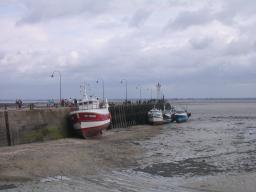
Label: Background_without_leaves